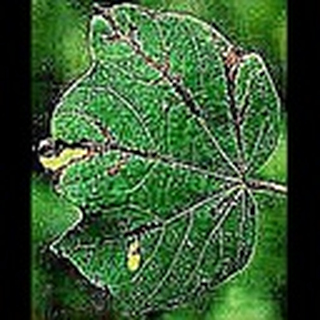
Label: cotton_bacterial_blight